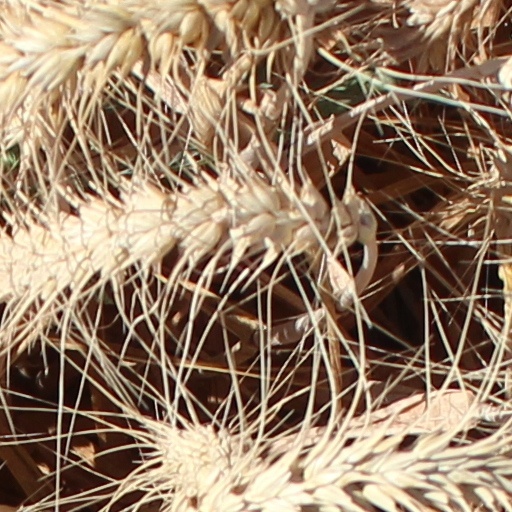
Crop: wheat